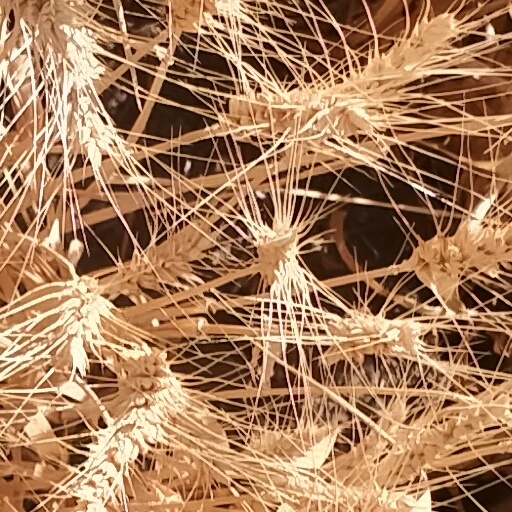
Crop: wheat